Gingering

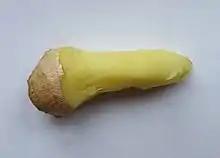
Pared finger of ginger root

Gingering, or gingering the tail is the practice of making a horse carry its tail high, and to a lesser extent to encourage it to move in a lively fashion, by applying an irritant, such as raw ginger, to its anus or vagina. Historically, the process, the purpose of which was often to make an older horse behave like one that was younger or to liven up a sick or weakened animal temporarily, was known as feaguing (from which the modern term figging derives), and involved a piece of ginger, onion, pepper or tobacco. Francis Grose added in his "Classical Dictionary of the Vulgar Tongue" (1796) "and formerly, as it is said, a live eel", but that is very unlikely. The modern practice commonly involves a paste product with concentrated gingerol.